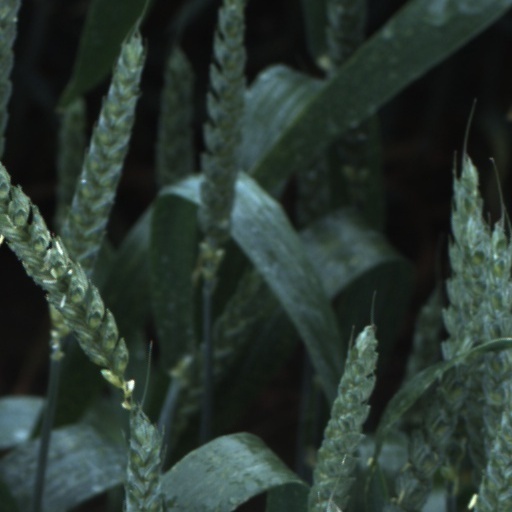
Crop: wheat